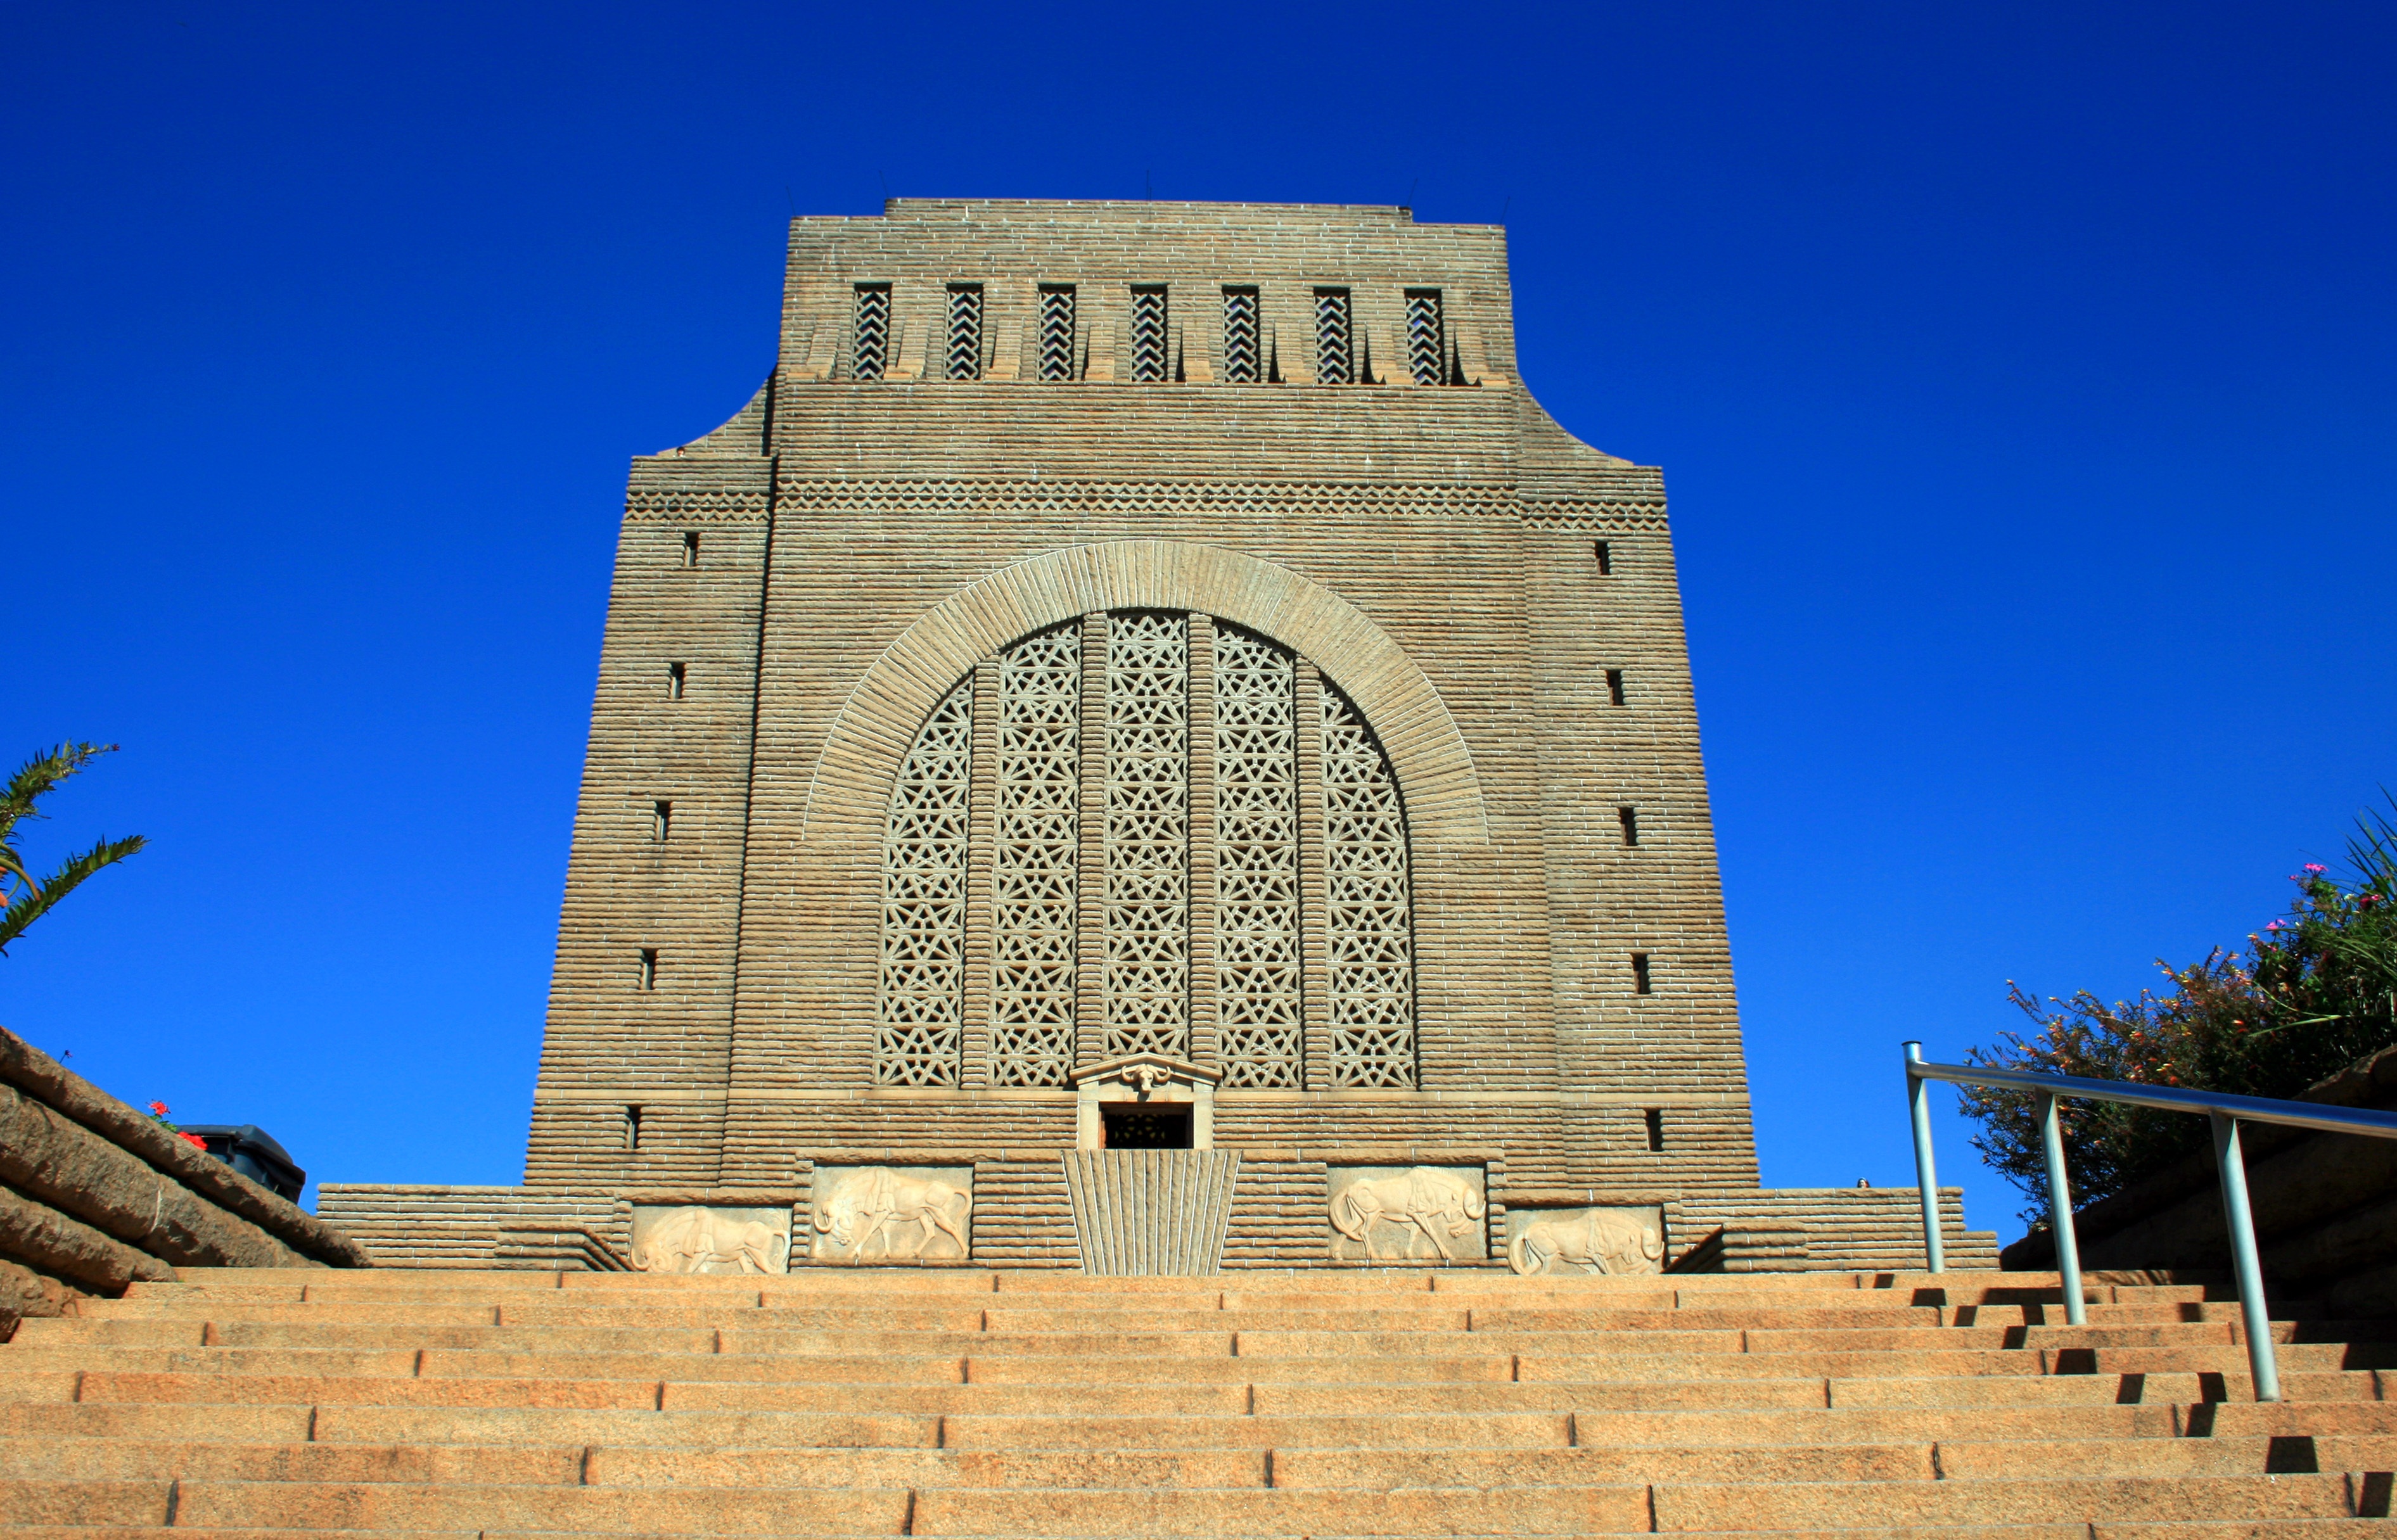
architecture, building, monument, arch, tower, landmark, place of worship, bell tower, temple, history, granite, monolith, pioneers, historic site, commemorative, ancient history, pretoria, heritage site, voortrekker monument, voortrekker